Thomas Walker (merchant)

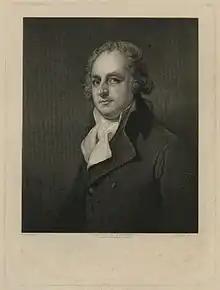
Thomas Walker, 1794 engraving

He was the son of Thomas Walker, a merchant in Bristol who moved to Manchester. An early influence was the teaching of James Burgh. He became a Manchester cotton merchant himself. He had a town house and warehouse on South Parade, adjacent to St Mary's Church, Manchester, and a country place at Barlow Hall, rented from William Egerton.